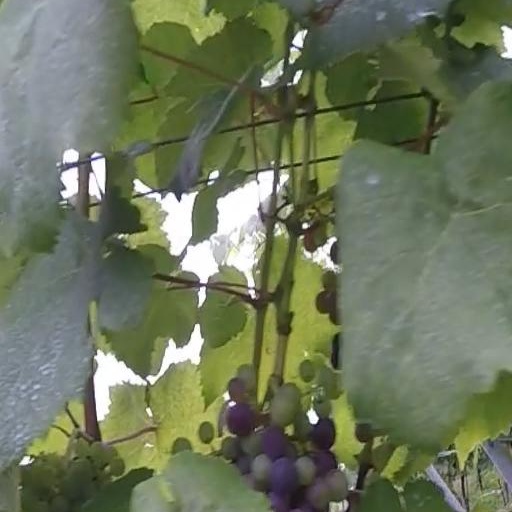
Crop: grape